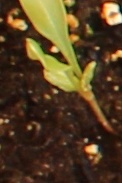
Label: Sugar beet